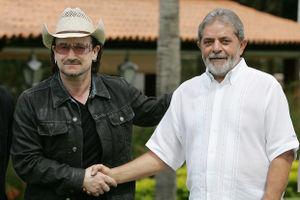
Paul David Hewson dit Bono, né le 10 mai 1960 à Dublin, est un auteur-compositeur-interprète, chanteur et musicien irlandais.